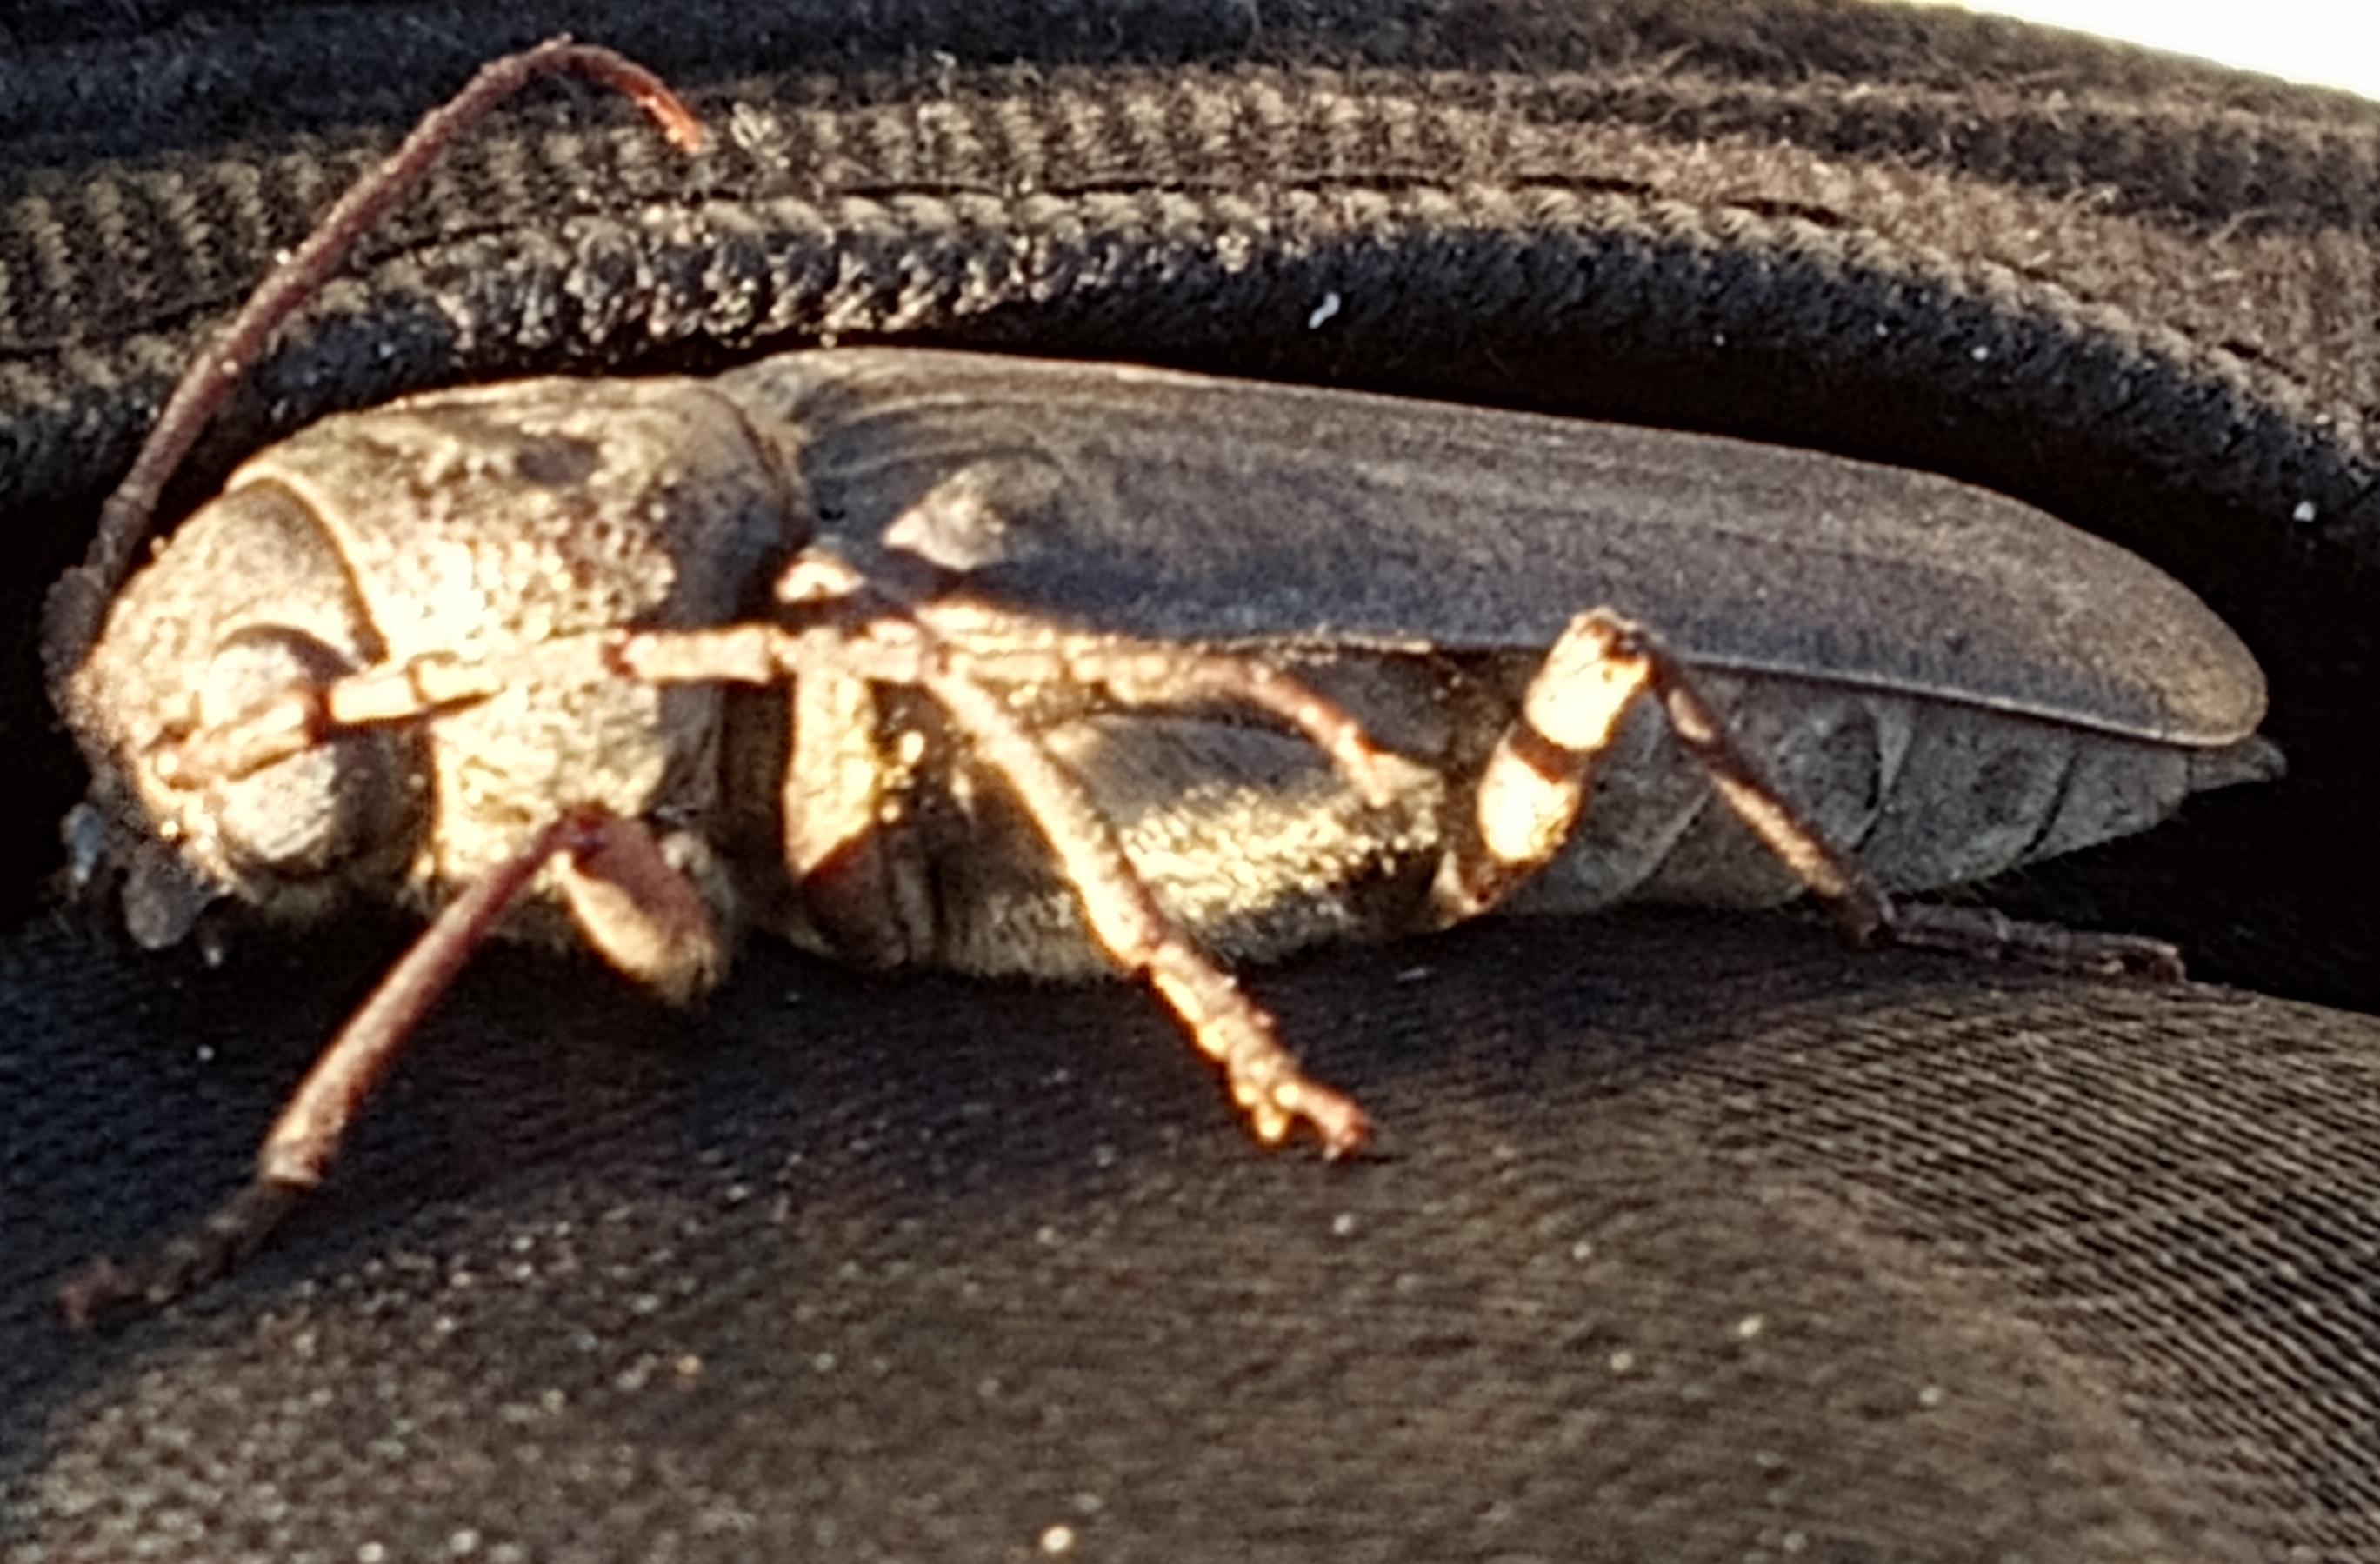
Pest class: occasional_pest